Jean Merrill

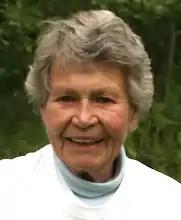

Jean Merrill (January 27, 1923August 2, 2012) was an American writer of children's books and editor, known best for "The Pushcart War", a novel published in 1964. She died from cancer at her home in Randolph, Vermont, in 2012, aged 89.